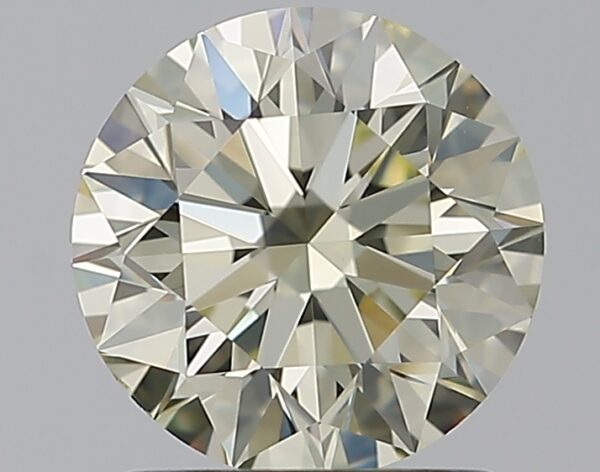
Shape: round
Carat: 1.2
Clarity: VS2
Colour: Q-R
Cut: EX
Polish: EX
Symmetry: EX
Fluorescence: F
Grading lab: GIA
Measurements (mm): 6.72 x 6.77 x 4.24